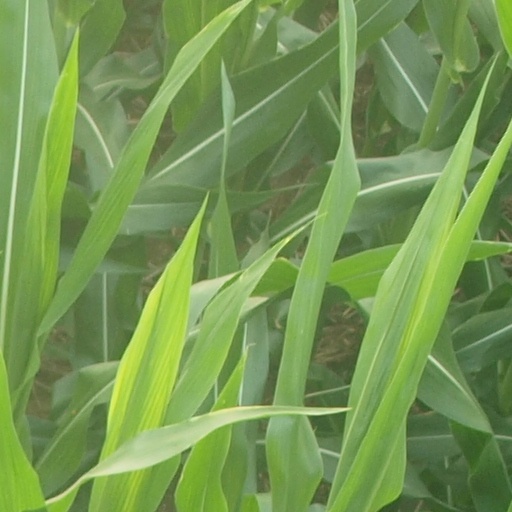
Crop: maize; corn